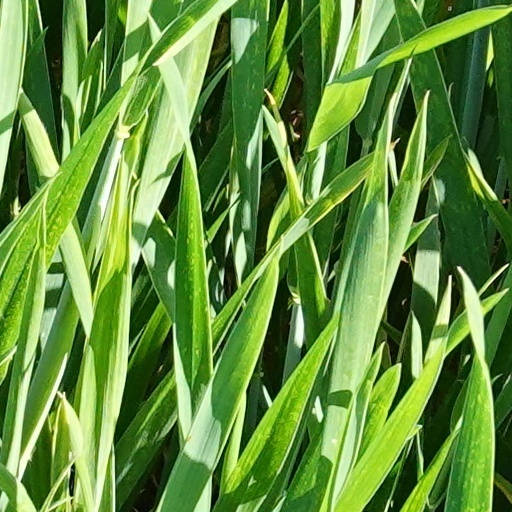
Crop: wheat